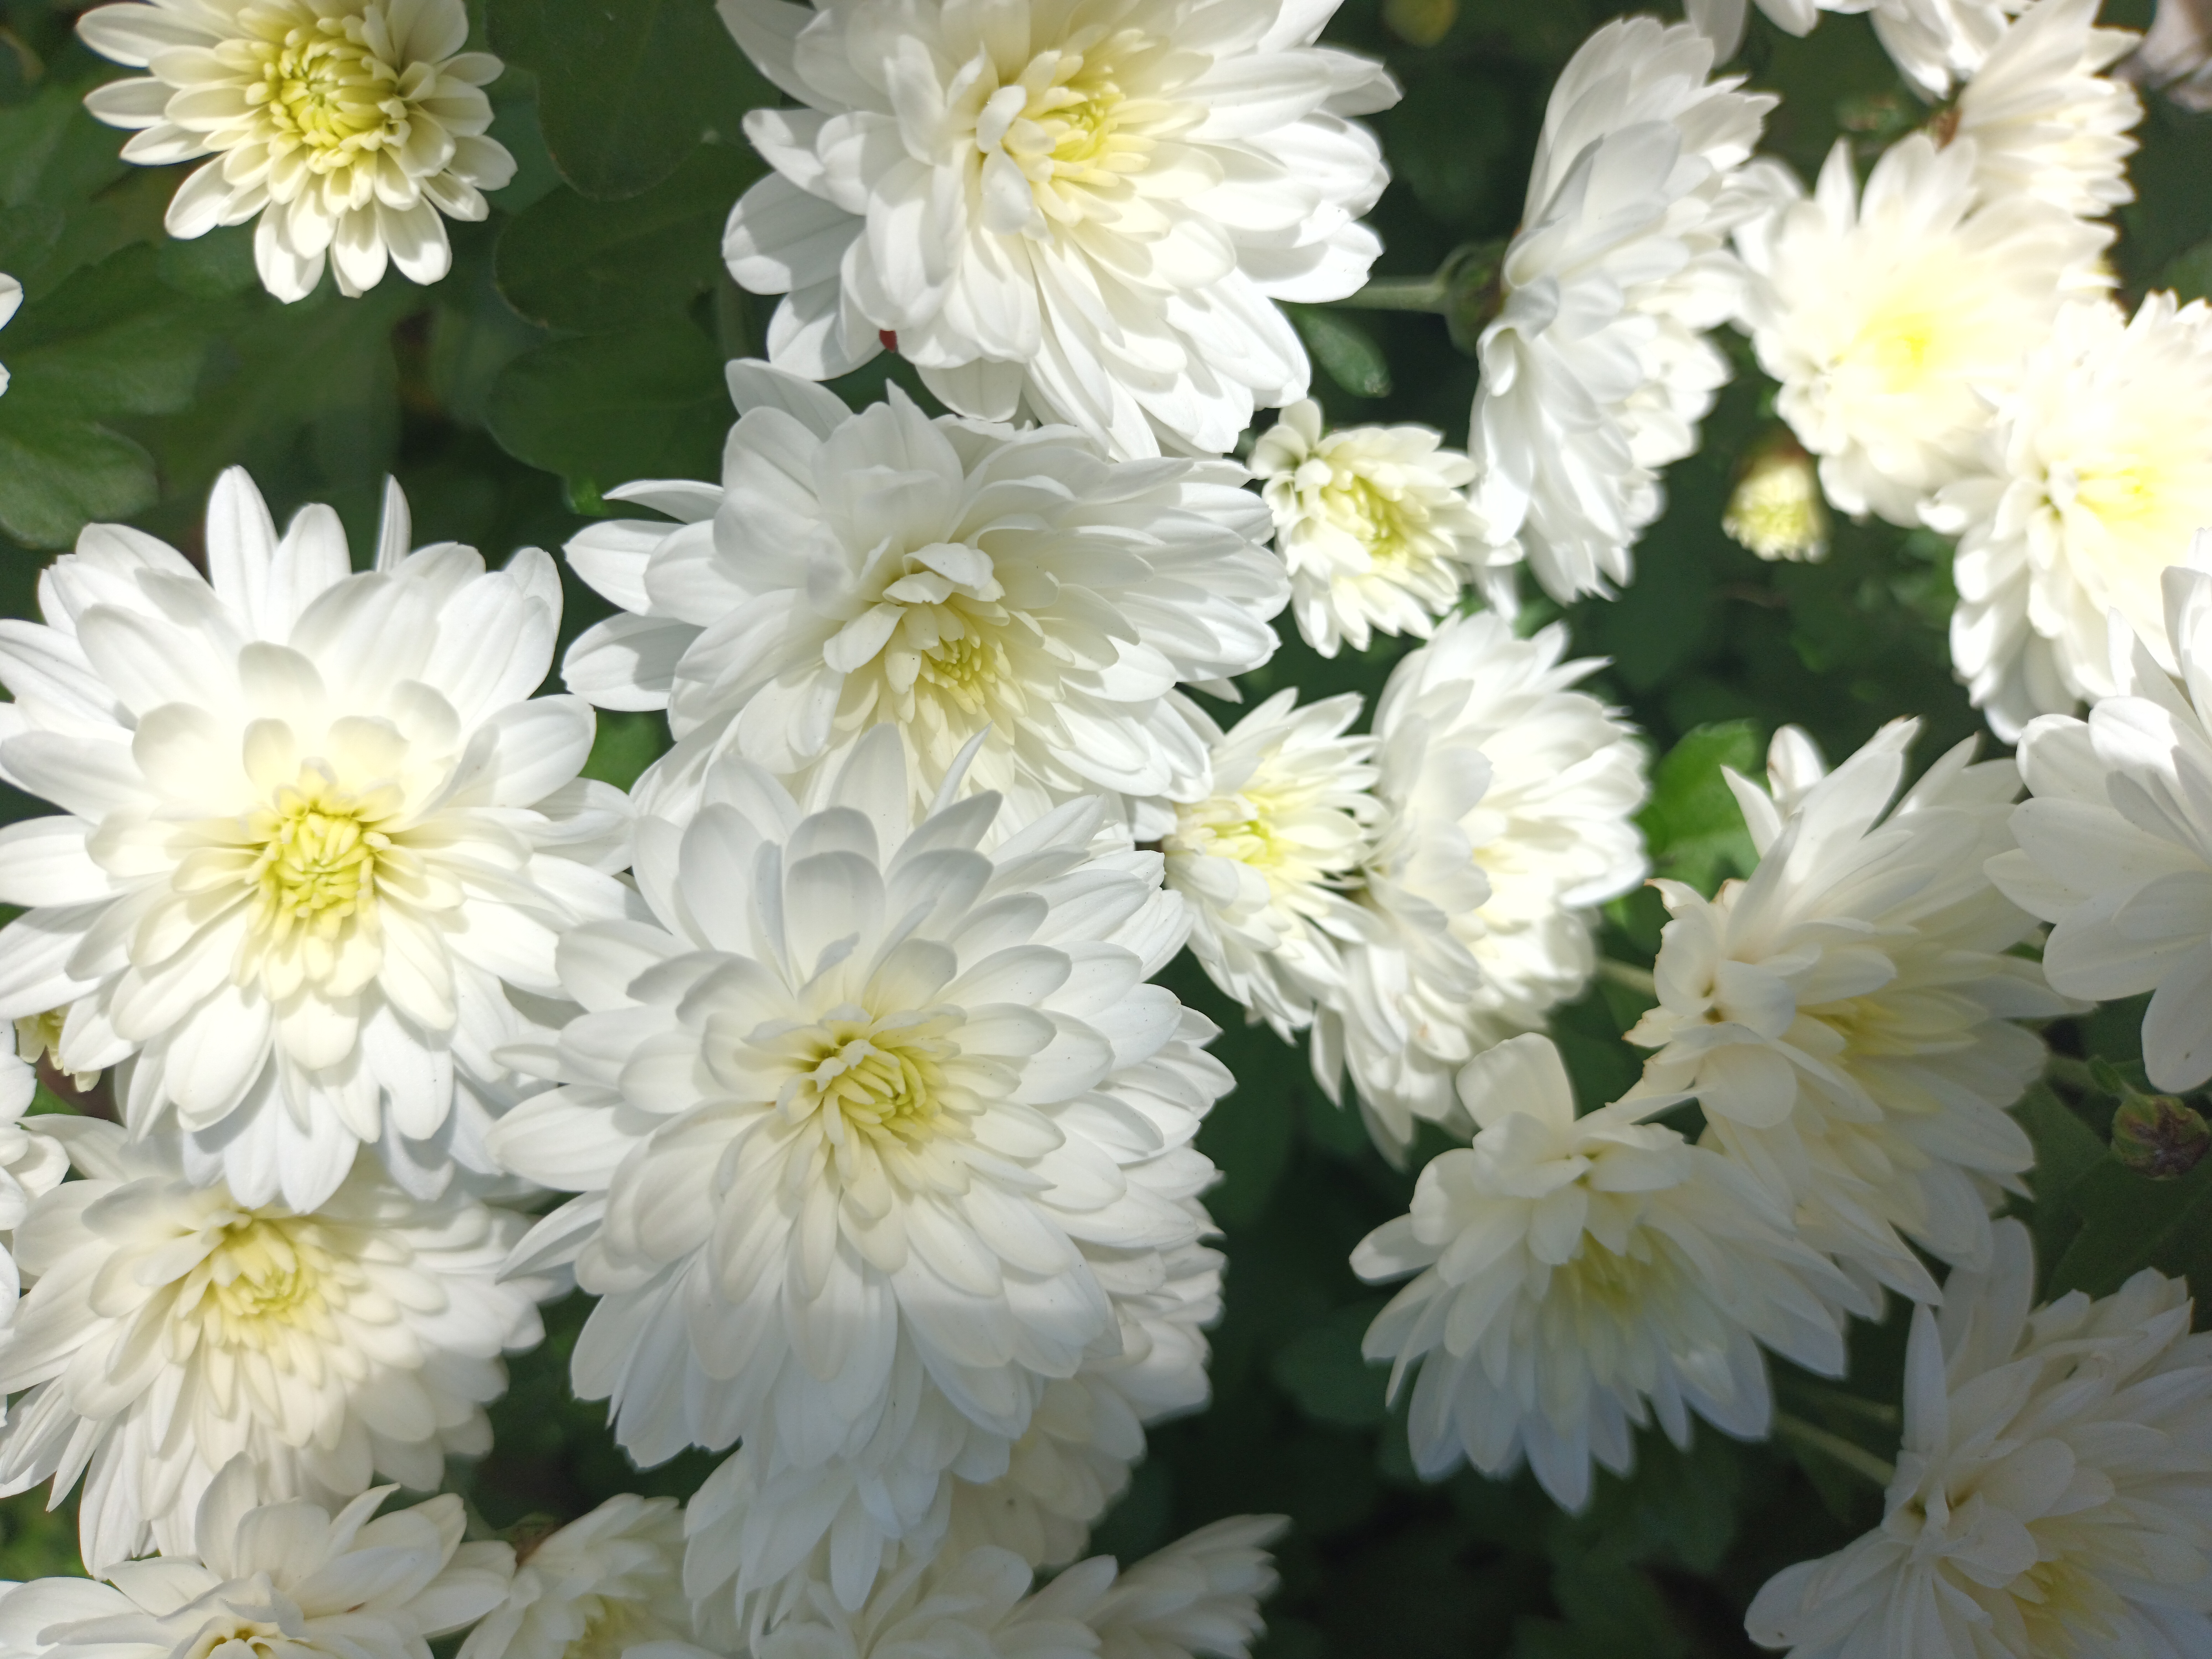
flower, plant, white, petal, botany, chamaemelum nobile, groundcover, flowering plant, annual plant, receipt, daisy family, cut flowers, spring, floral design, floristry, herb, flower arranging, asterales